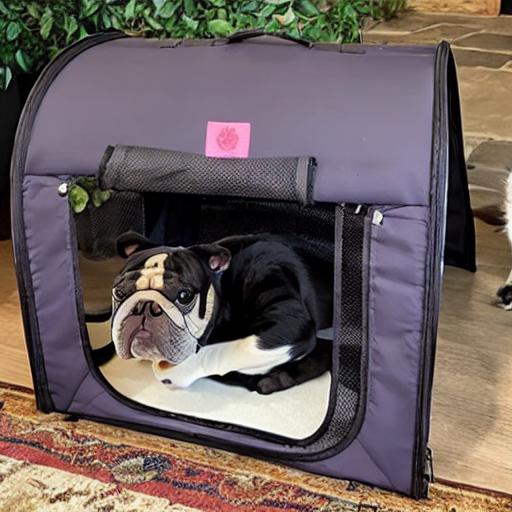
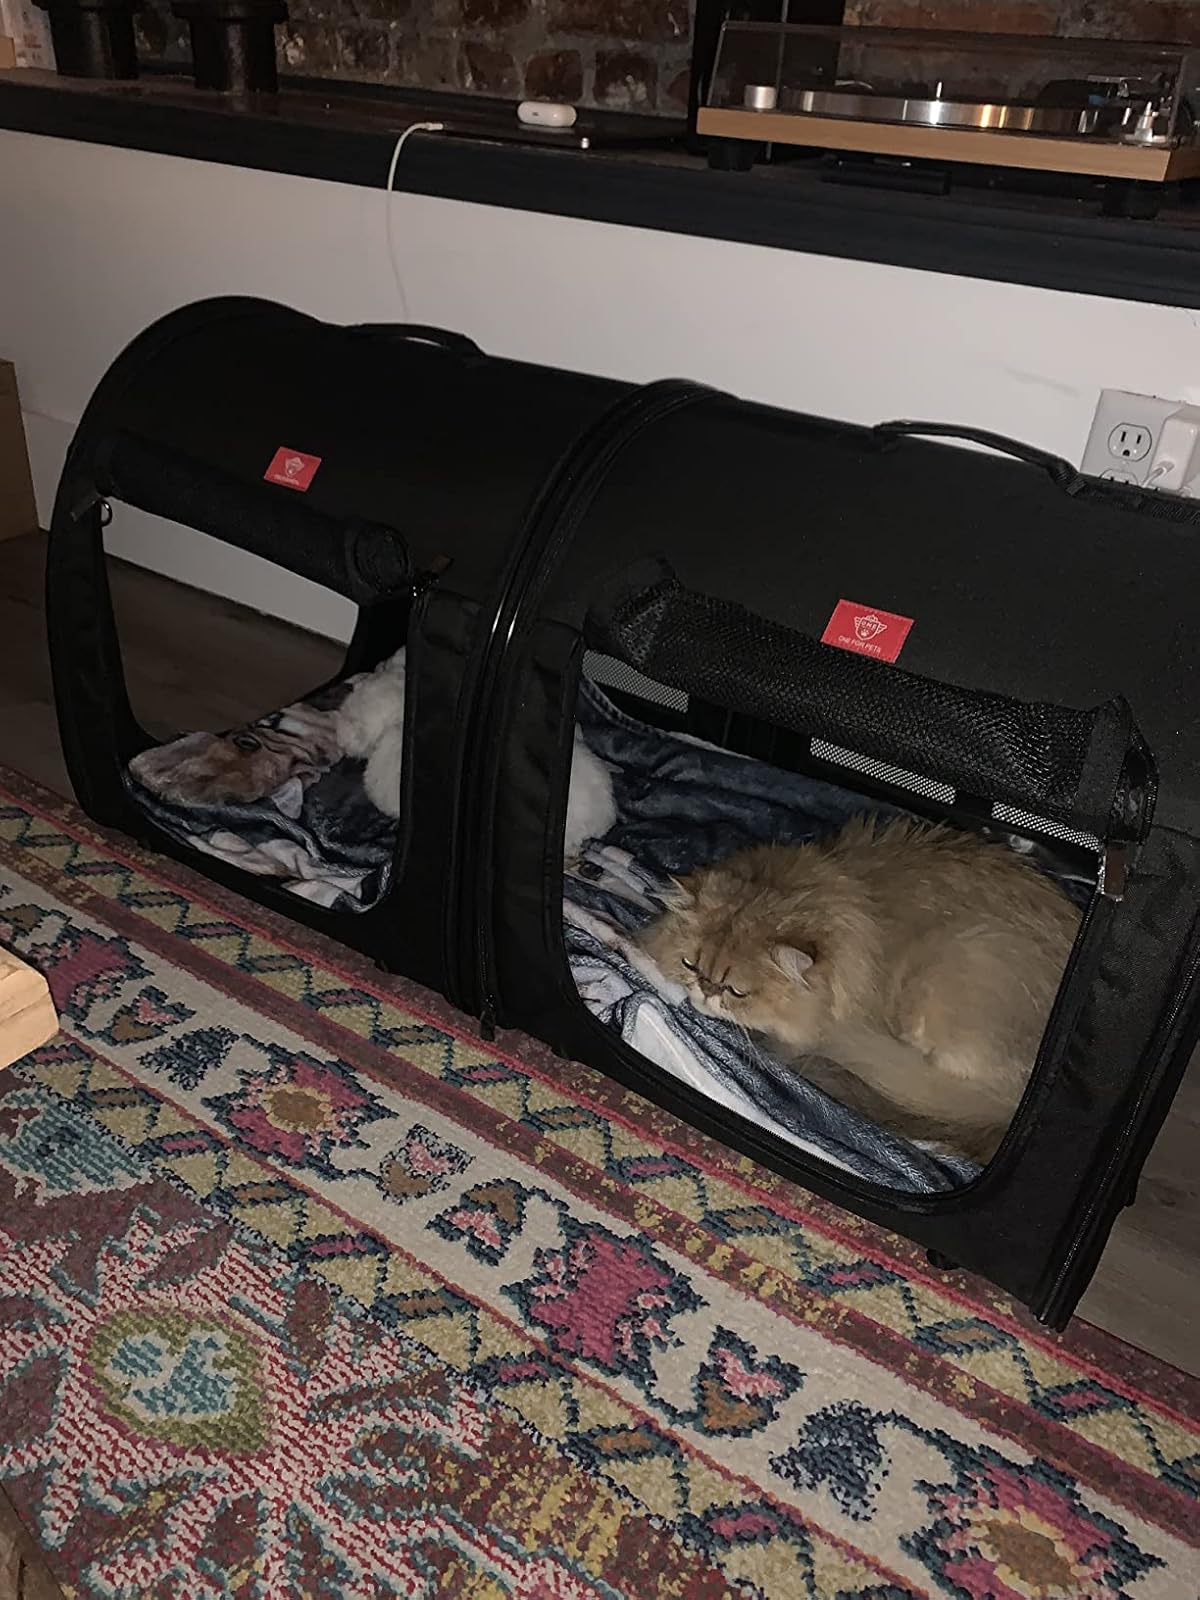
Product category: items_kennel
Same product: no